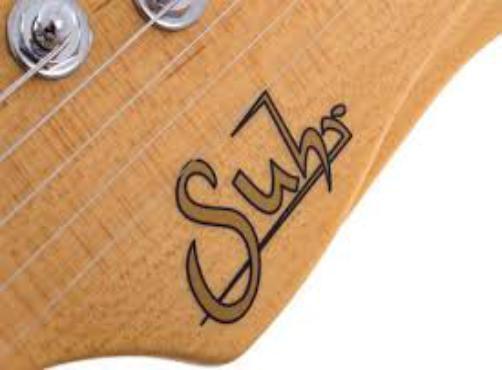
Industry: Leisure